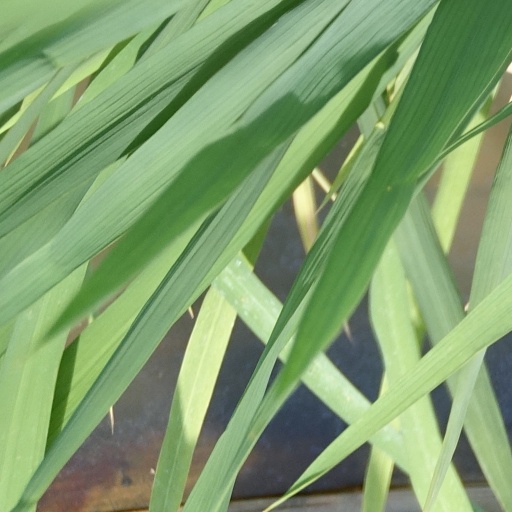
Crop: rice